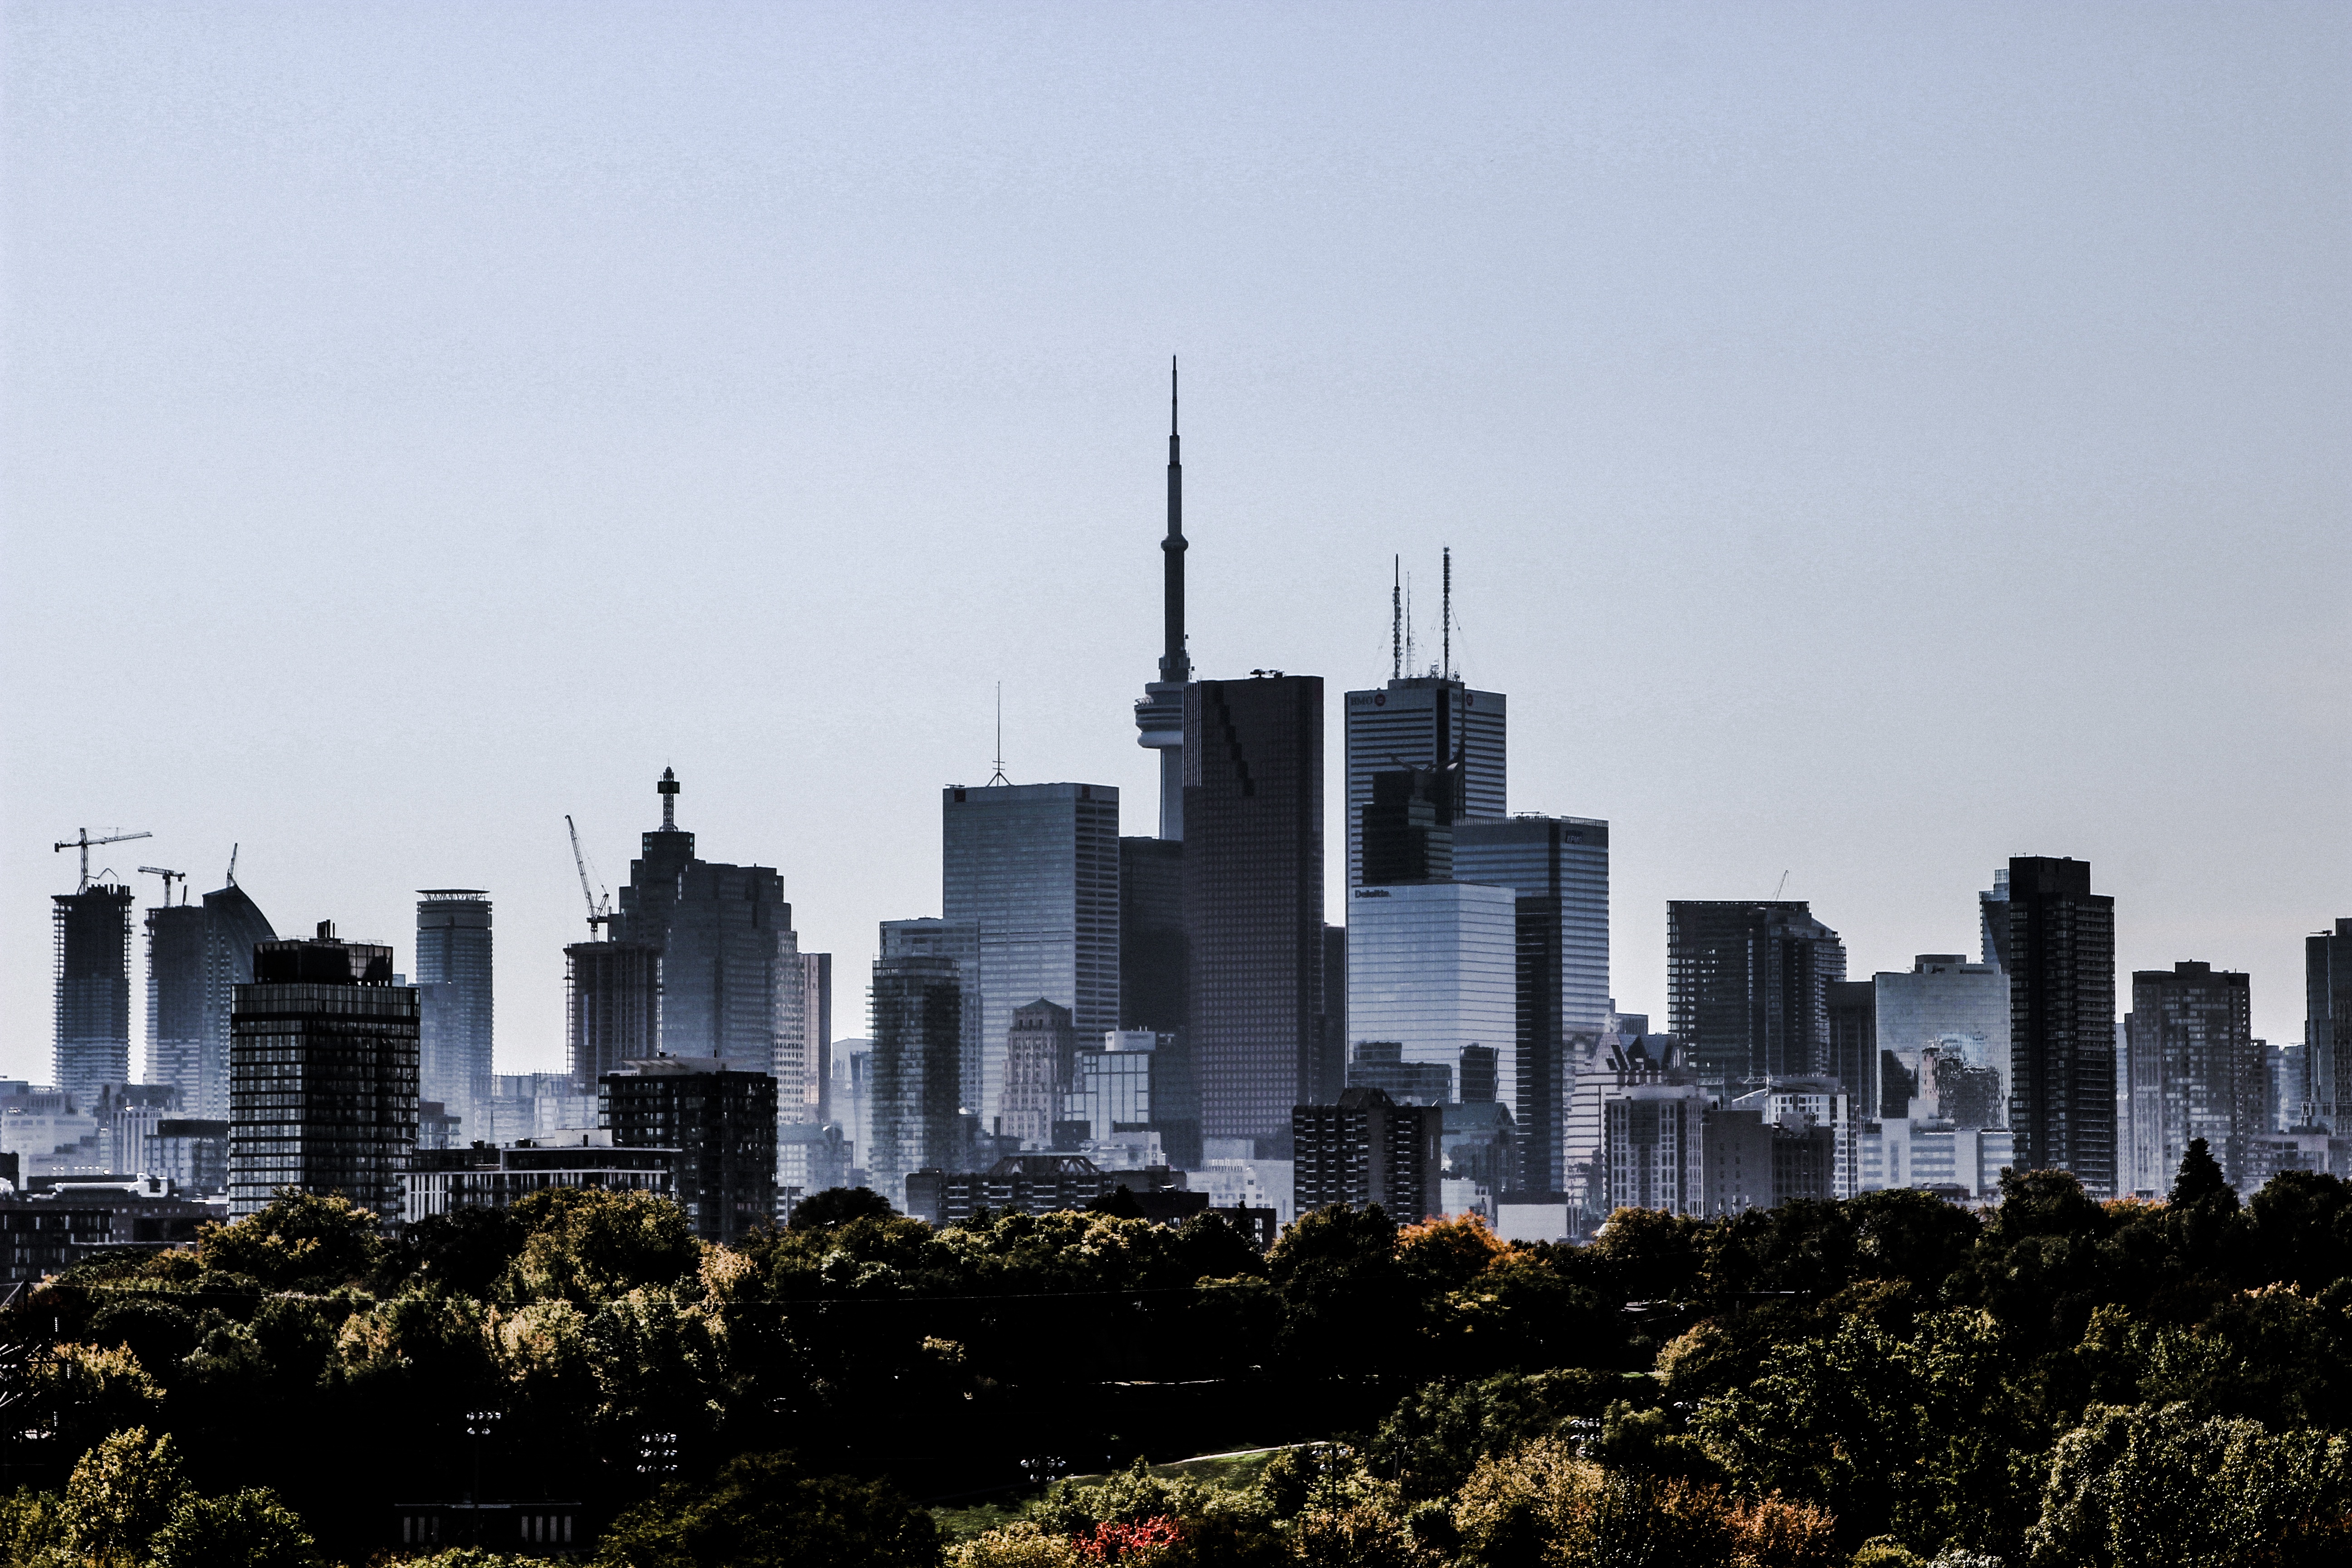
horizon, skyline, city, skyscraper, cityscape, downtown, tower, landmark, tower block, metropolis, urban area, geographical feature, human settlement, metropolitan area